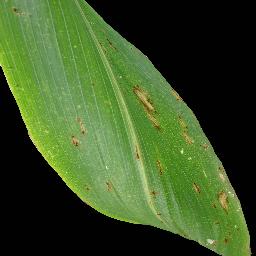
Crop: corn
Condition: (maize)_common_rust